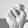
ASL letter: N